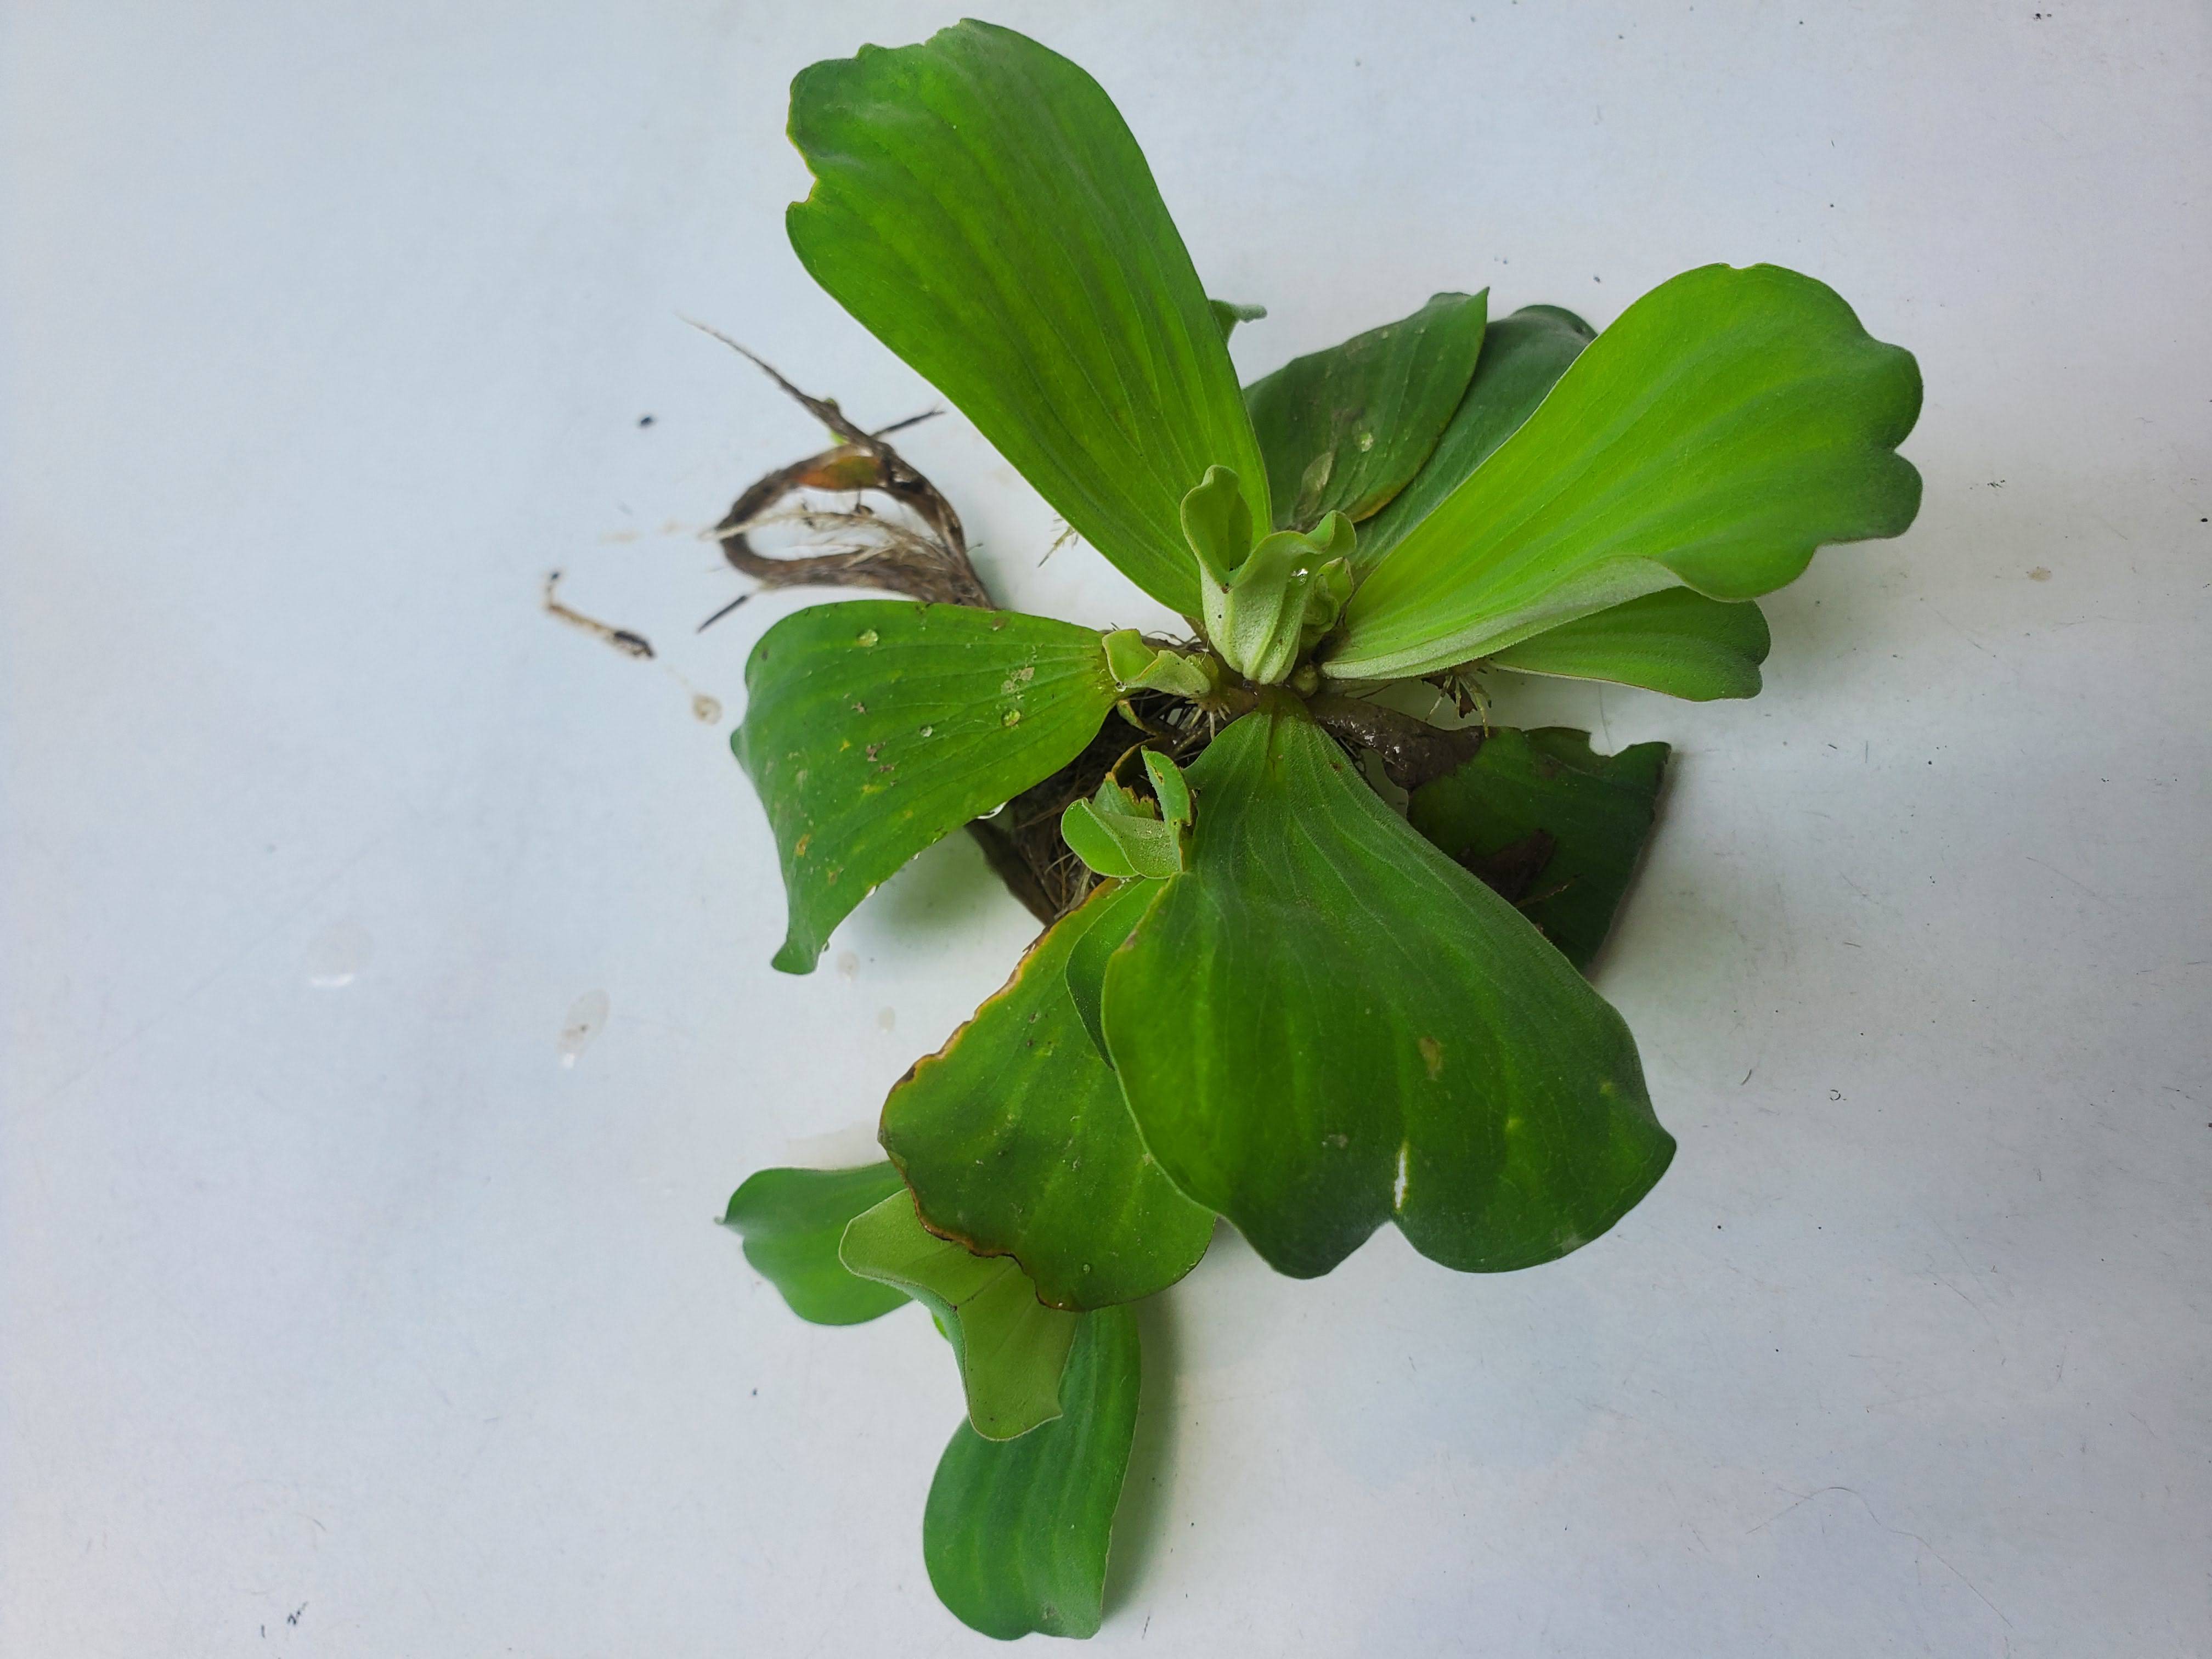
Species: Water Lettuce (Pistia stratiotes)